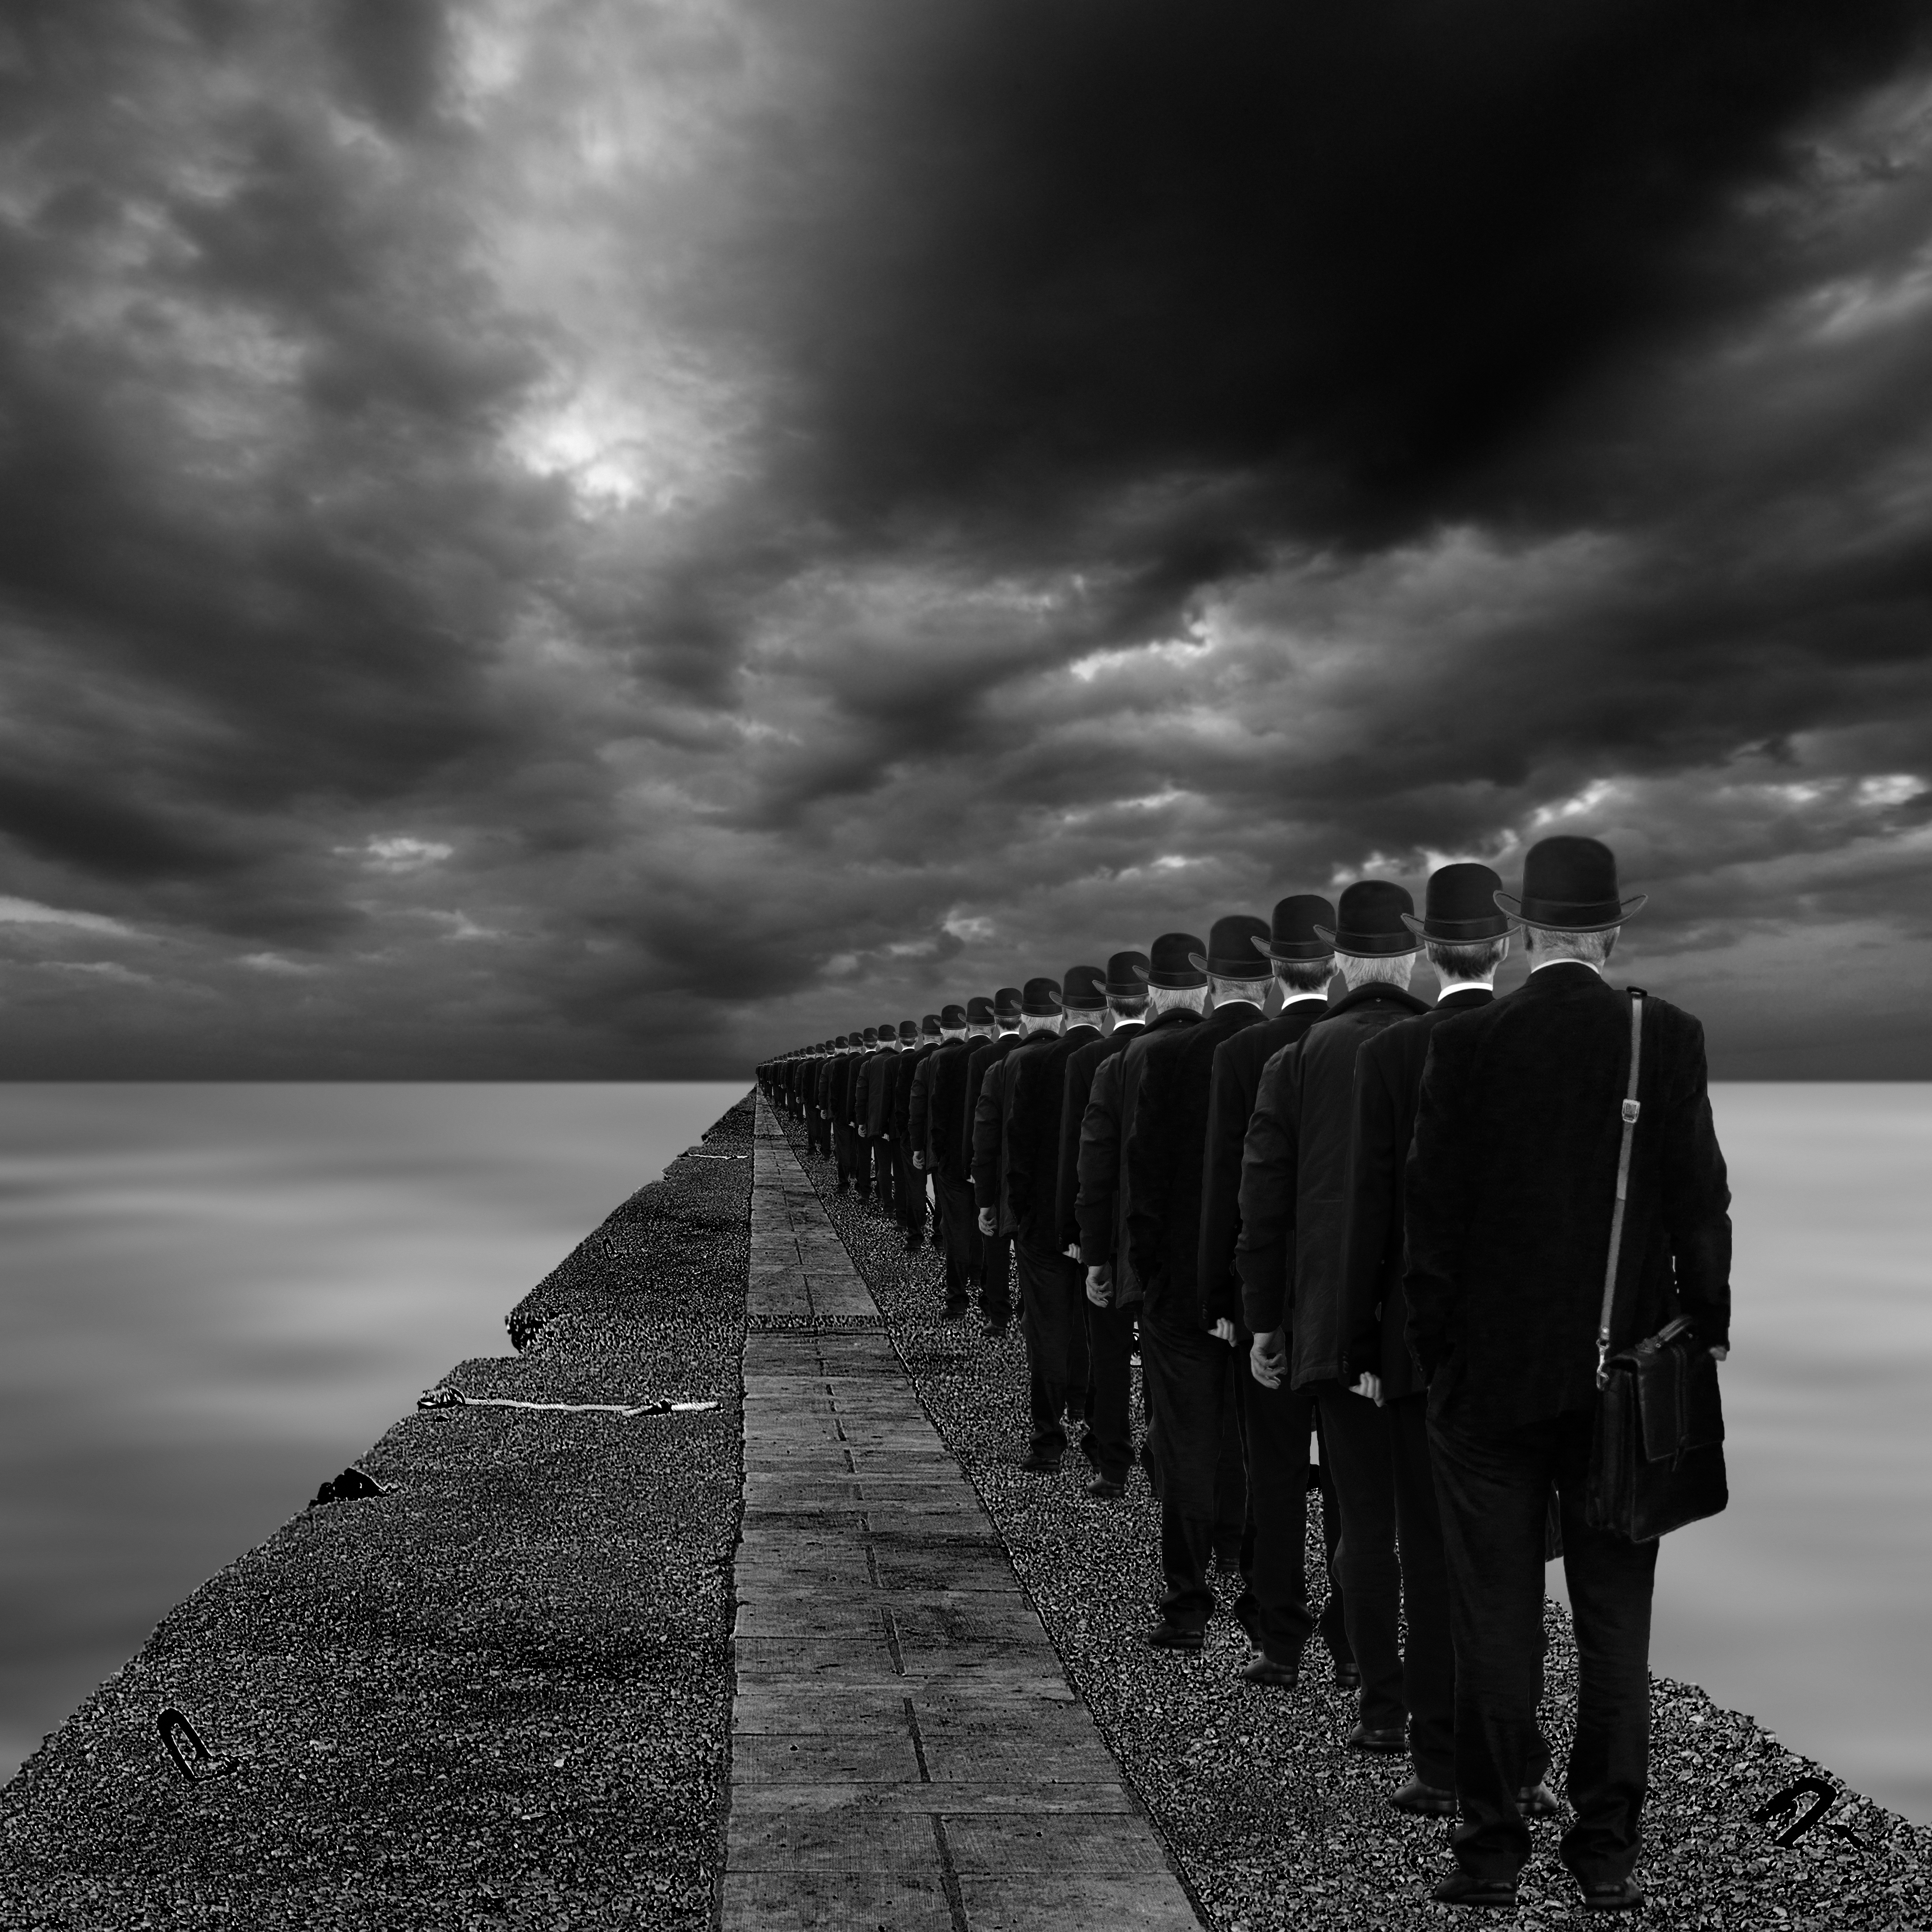
sea, rock, horizon, cloud, black and white, people, sky, white, row, street, photography, sunlight, mystery, waiting, weather, darkness, black, monochrome, men, clouds, dream, surreal, order, fantasy, monochrome photography, atmospheric phenomenon, assimilation